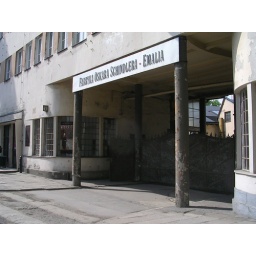
Oskar Schindler's factory in Krakow, now disused. The office has a memory book visitors can sign